Ryan Adams & the Cardinals: A View of Other Windows

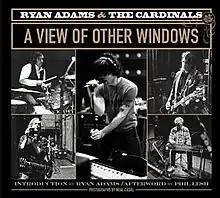

A View of Other Windows is a coffee table photo-book by American musician Neal Casal documenting his time spent in the alt-country band Ryan Adams & the Cardinals from 2005 to 2009. Released on February 22, 2010 through Abrams Books, the book contains an introduction by Ryan Adams, and features written contributions from bandmates, Jon Graboff, Brad Pemberton and Chris Feinstein, throughout. Grateful Dead founding member and bass guitarist Phil Lesh wrote the book's afterword.